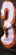
Number: 3